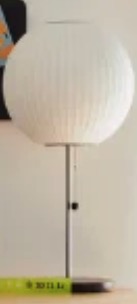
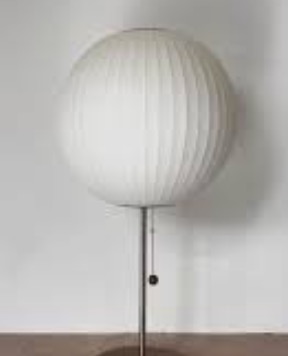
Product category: misc
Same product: yes